Hovhannes Badalyan

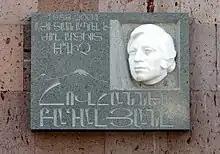
Hovhannes Badalyan's plaque in Yerevan

Badalyan's parents were from the Armenian village of Gardabad near the city of Urmia. They became refugees when the Ottoman Army invaded northwestern Iran during the First World War. Hovhannes attended the local Armenian school in Baghdad, and in 1936 he returned to Iran where he started singing in Nicol Galanderian's choir. In Tehran, he studied and performed with Hambartzoom Grigorian and Karl Kulger. After World War II, Badalyan, then age 22, left Iran for Soviet Armenia, where he attended the Romanos Melikian Music College in Yerevan. In 1948, he joined the Folk Music Instruments Ensemble of Armenian Public Radio as a soloist. In 2001, his achievements were recognized with the Movses Khorenatsi Medal. Badalyan performed across the Soviet Union and the Middle East and on many world stages from Europe, Australia, Canada, and the US.